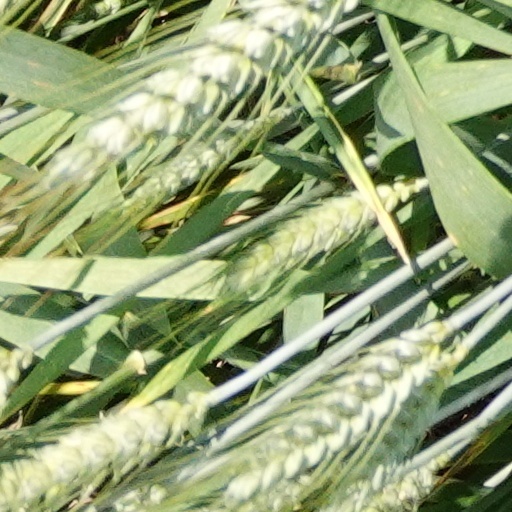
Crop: wheat